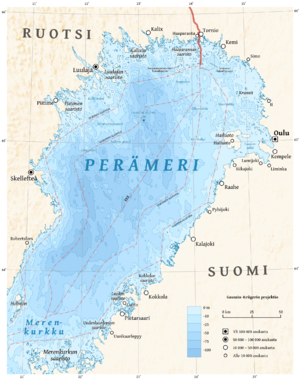
Le Parc national de la Baie de Botnie est un parc national situé en Laponie en Finlande.
La baie de Botnie, en finnois Perämeri, en suédois Bottenviken, est une baie de la mer Baltique, plus précisément du golfe de Botnie. Elle se situe entre la Suède à l'ouest et la Finlande à l'est, tout au nord du golfe de Botnie et communique avec la mer de Botnie située au sud par le Kvarken.